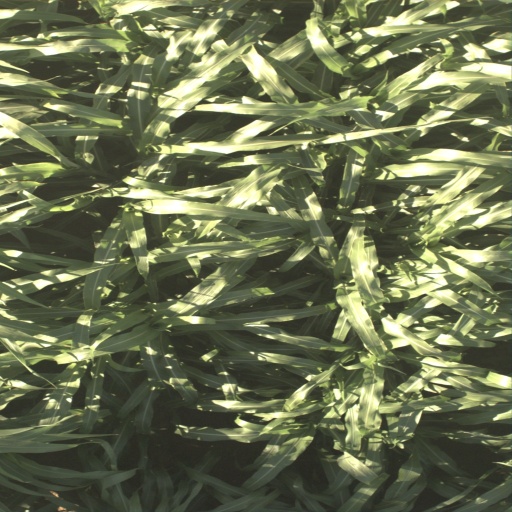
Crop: sorghum